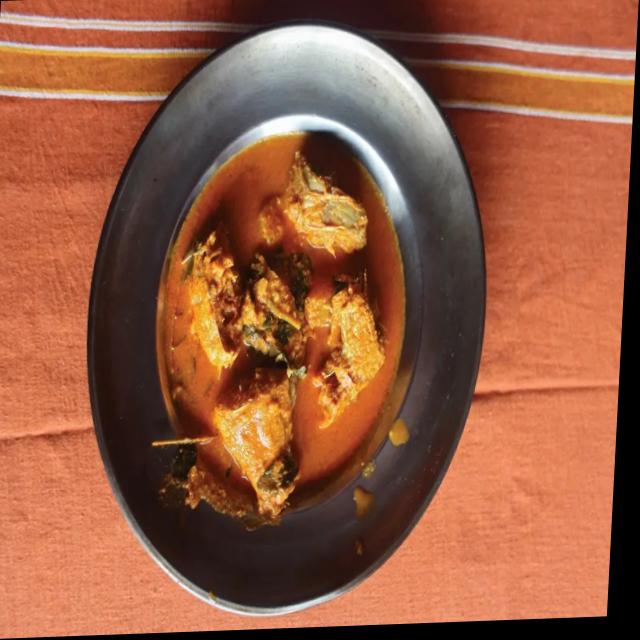
Dish: fish_curry